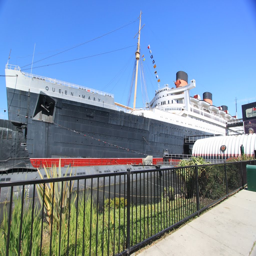
the legendary haunted cruise ship